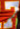
Number: 7